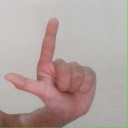
अक्षर: ल